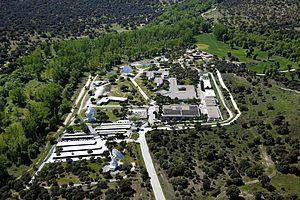
Le Centre d'astronomie spatiale européen est un centre de l'Agence spatiale européenne situé à Villanueva de la Cañada, près de Madrid, en Espagne. Il pilote les opérations scientifiques et conserve les archives de toutes les missions d'astronomie spatiale et d’étude des planètes de l'ESA.